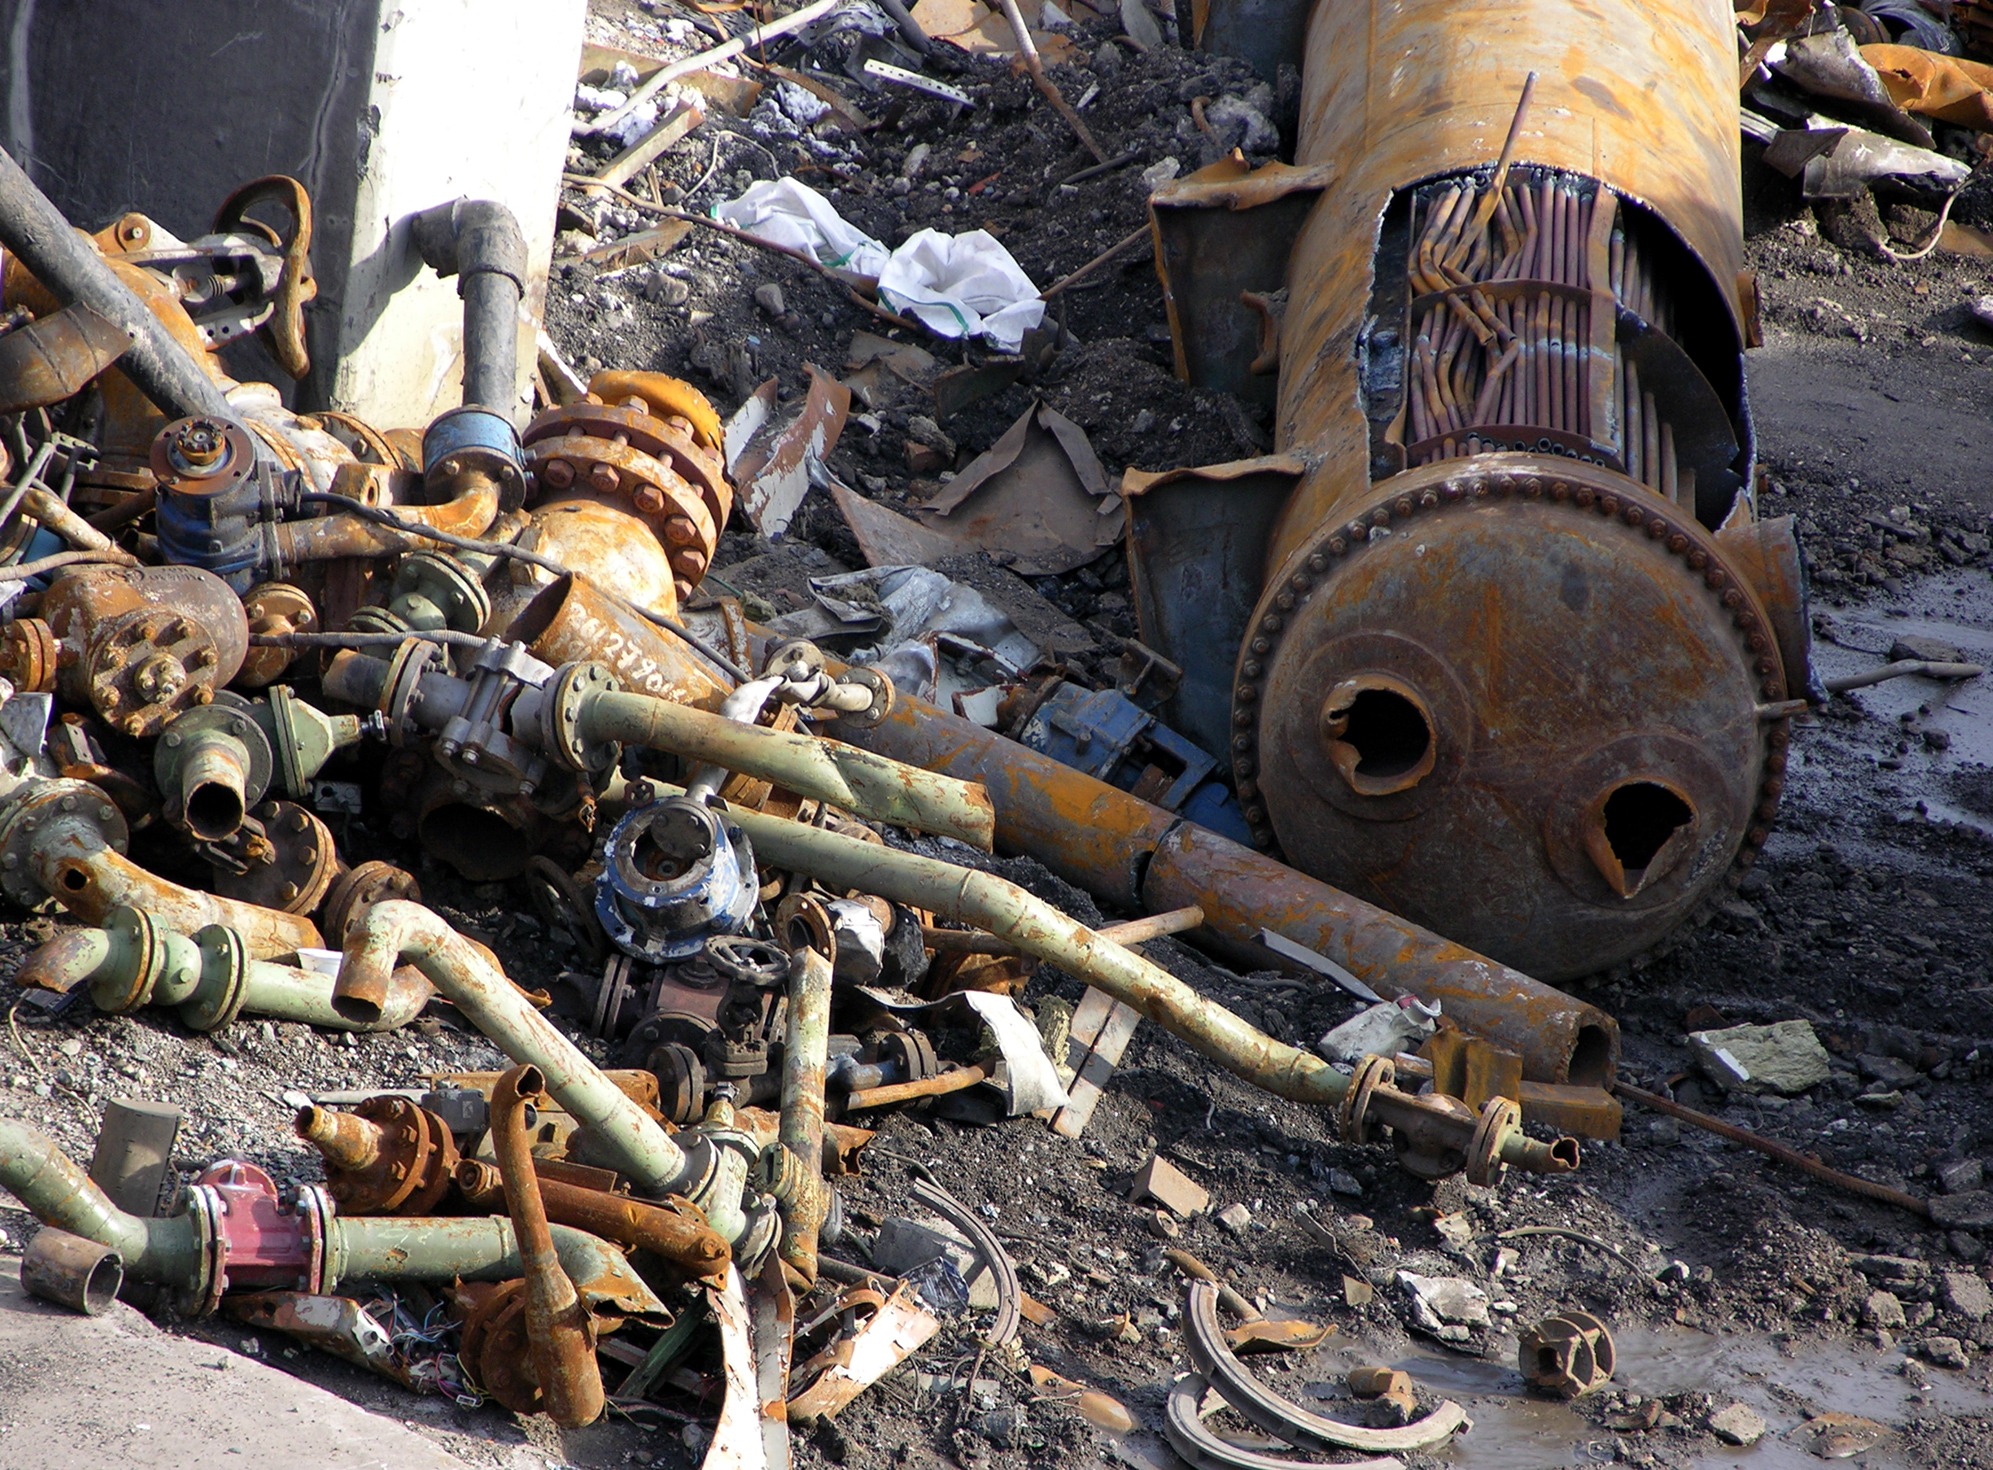
wood, city, vehicle, park, outside, rubbish, litter, logging, trash, garbage, scrap, firearm